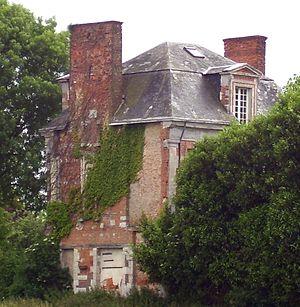
Pavillon (XVIIe siècle) à Brétigny (Eure, 27) France, reste d'un château. Le château a été détruit sous la Seconde Guerre mondiale (1944).